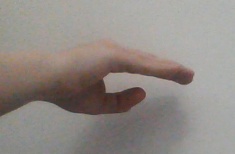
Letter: jeem